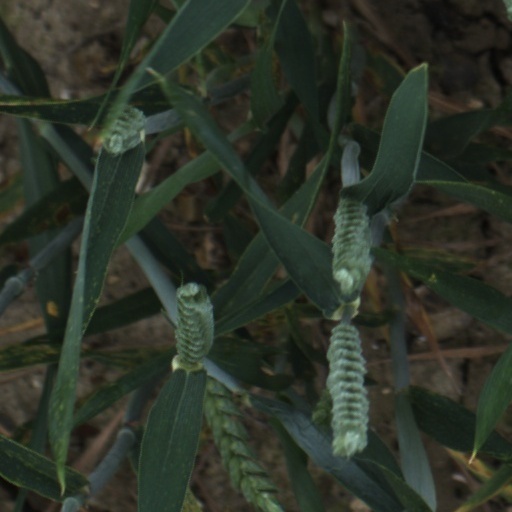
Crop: wheat